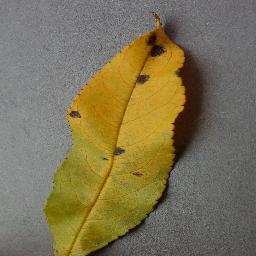
Label: Peach___Bacterial_spot